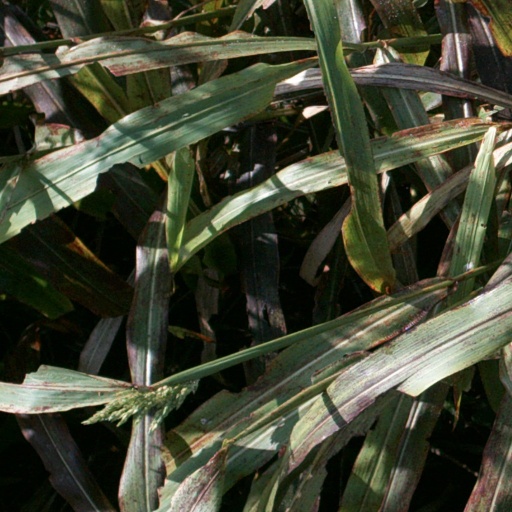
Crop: sorghum